Holland (album)

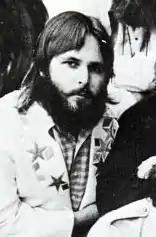
"Holland" was the last Beach Boys album led by Carl Wilson.

According to Fataar, "Everybody would come in with a piece of a song or a completed song and kind of play around with it and then figure out how we wanted to record it. It was very casual." Carl produced every track on "Holland", except for the songs by Dennis Wilson, which Dennis produced himself. In the middle of recording, Dennis moved to the Canary Islands, opting to return to the studio only for certain sessions. Biographer Jon Stebbins explains that Dennis had not felt "comfortable living in Holland".